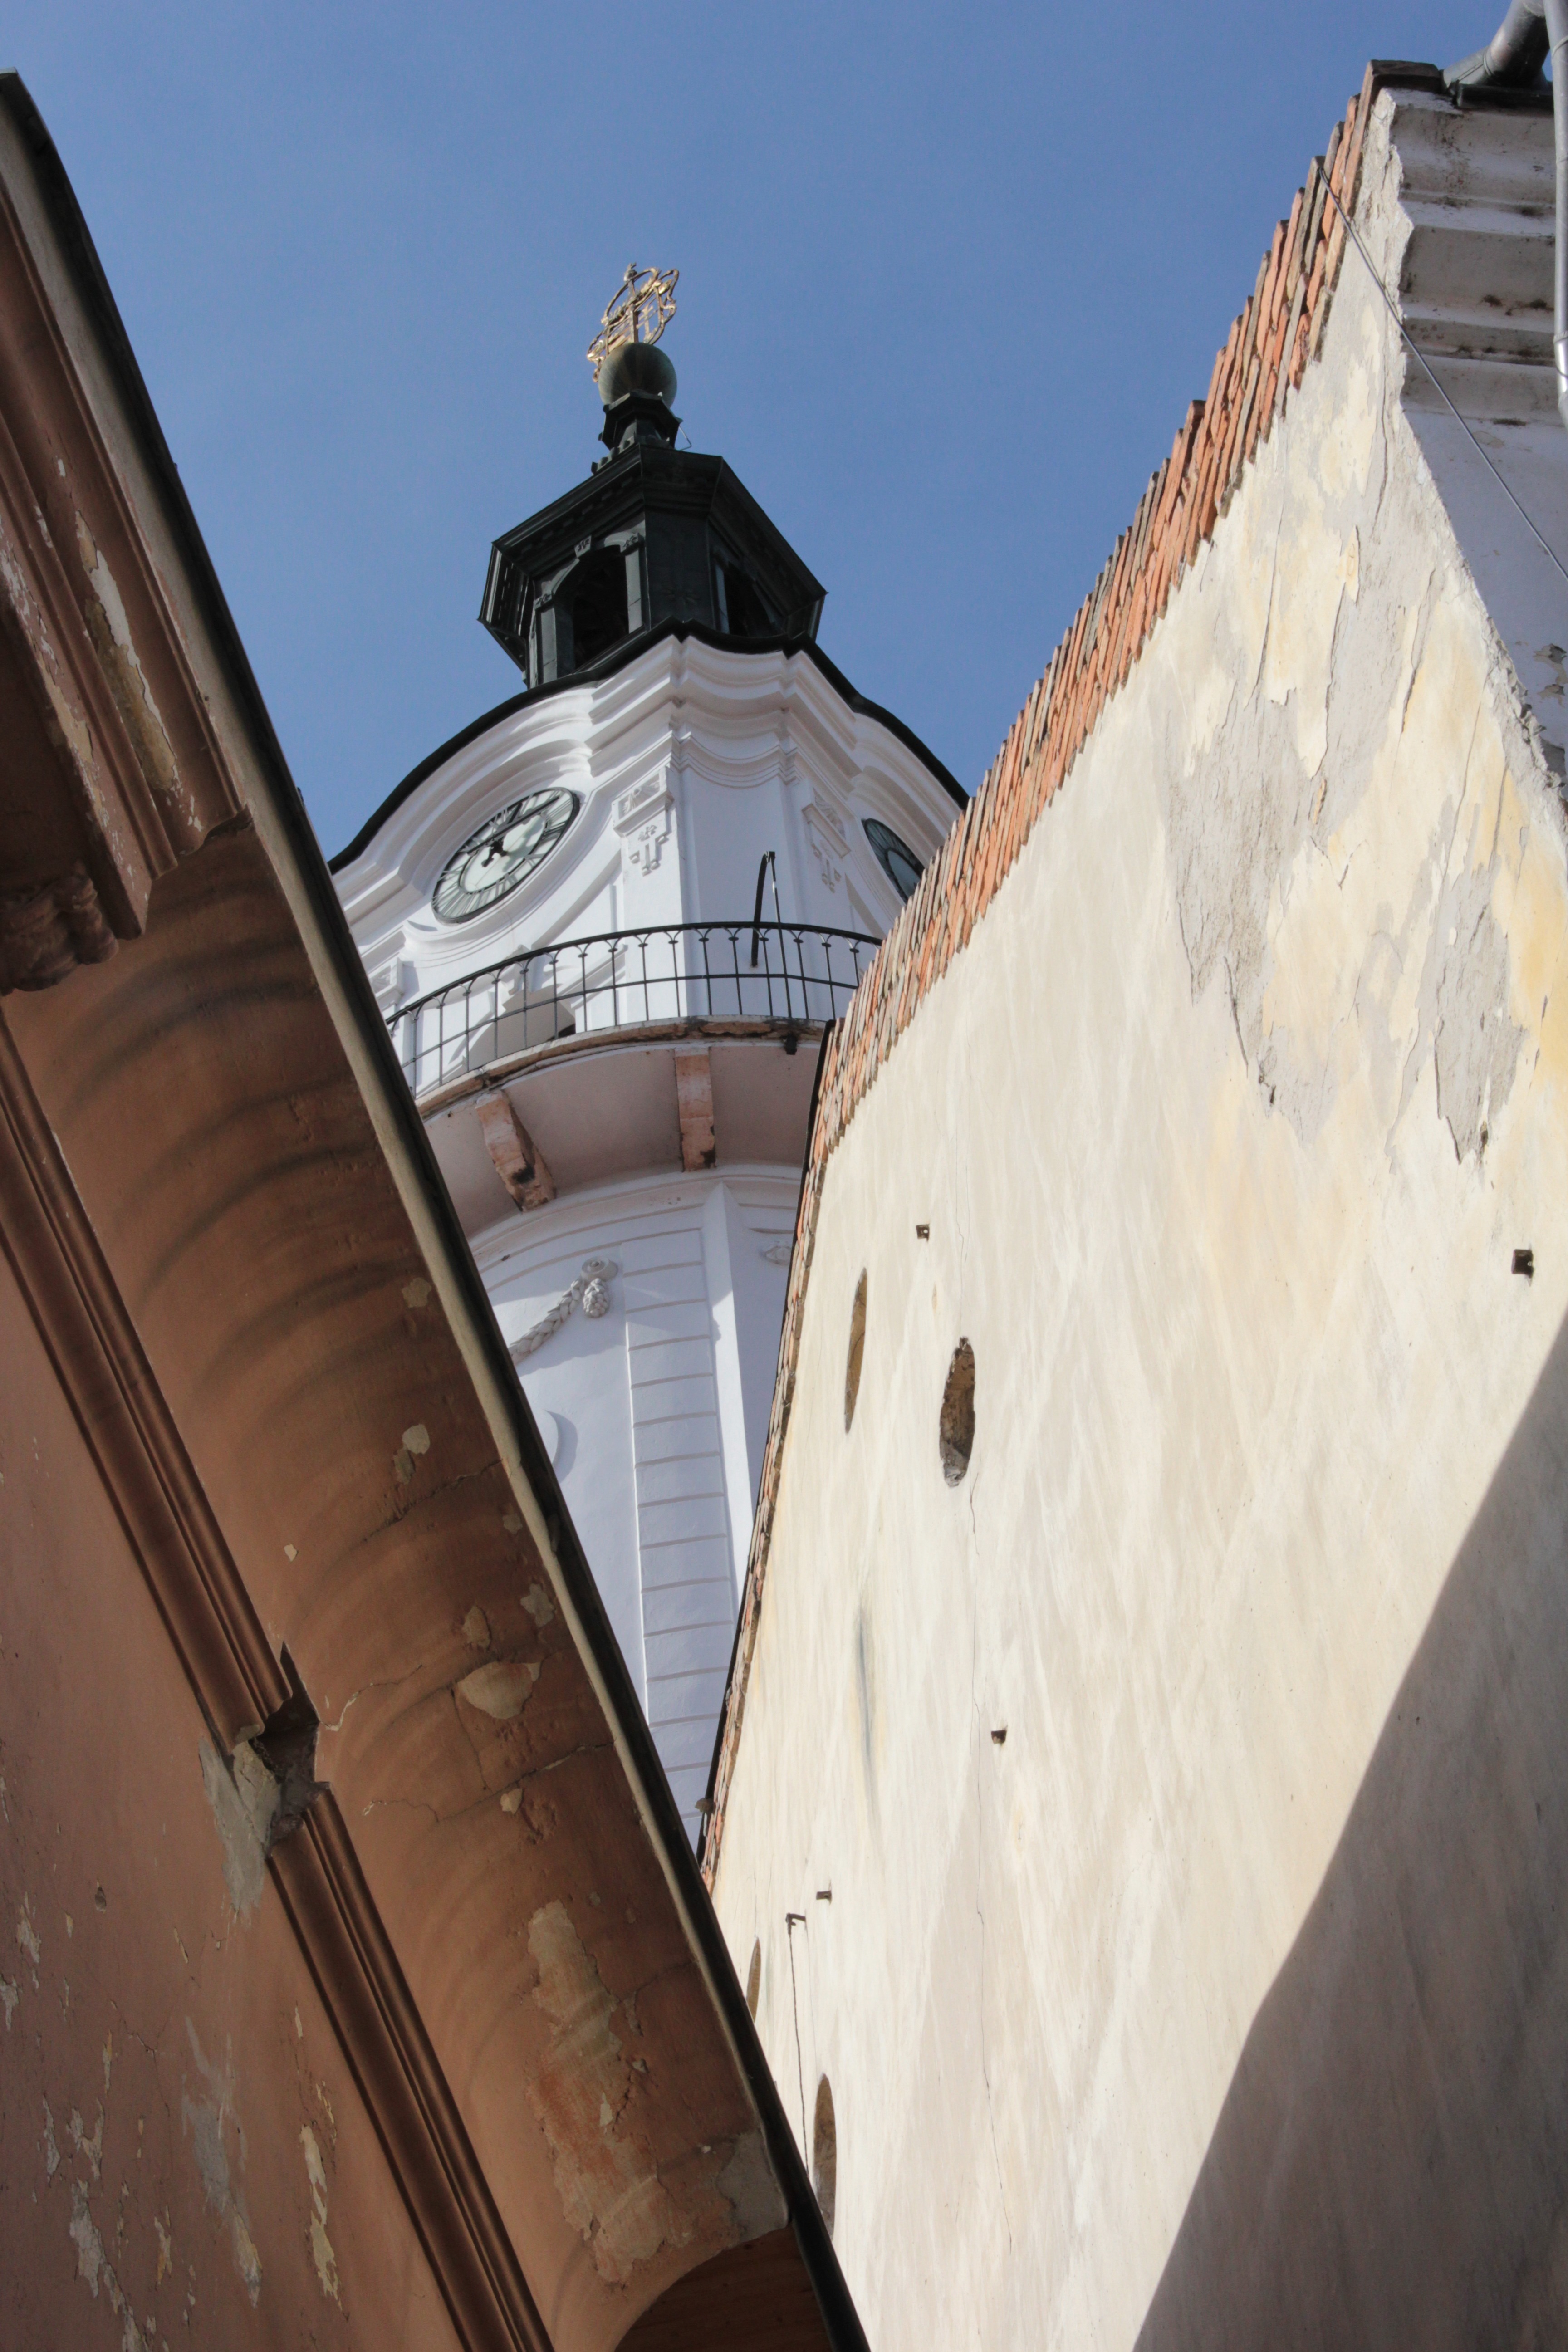
architecture, roof, tower, facade, lines, hungary, veszpr m